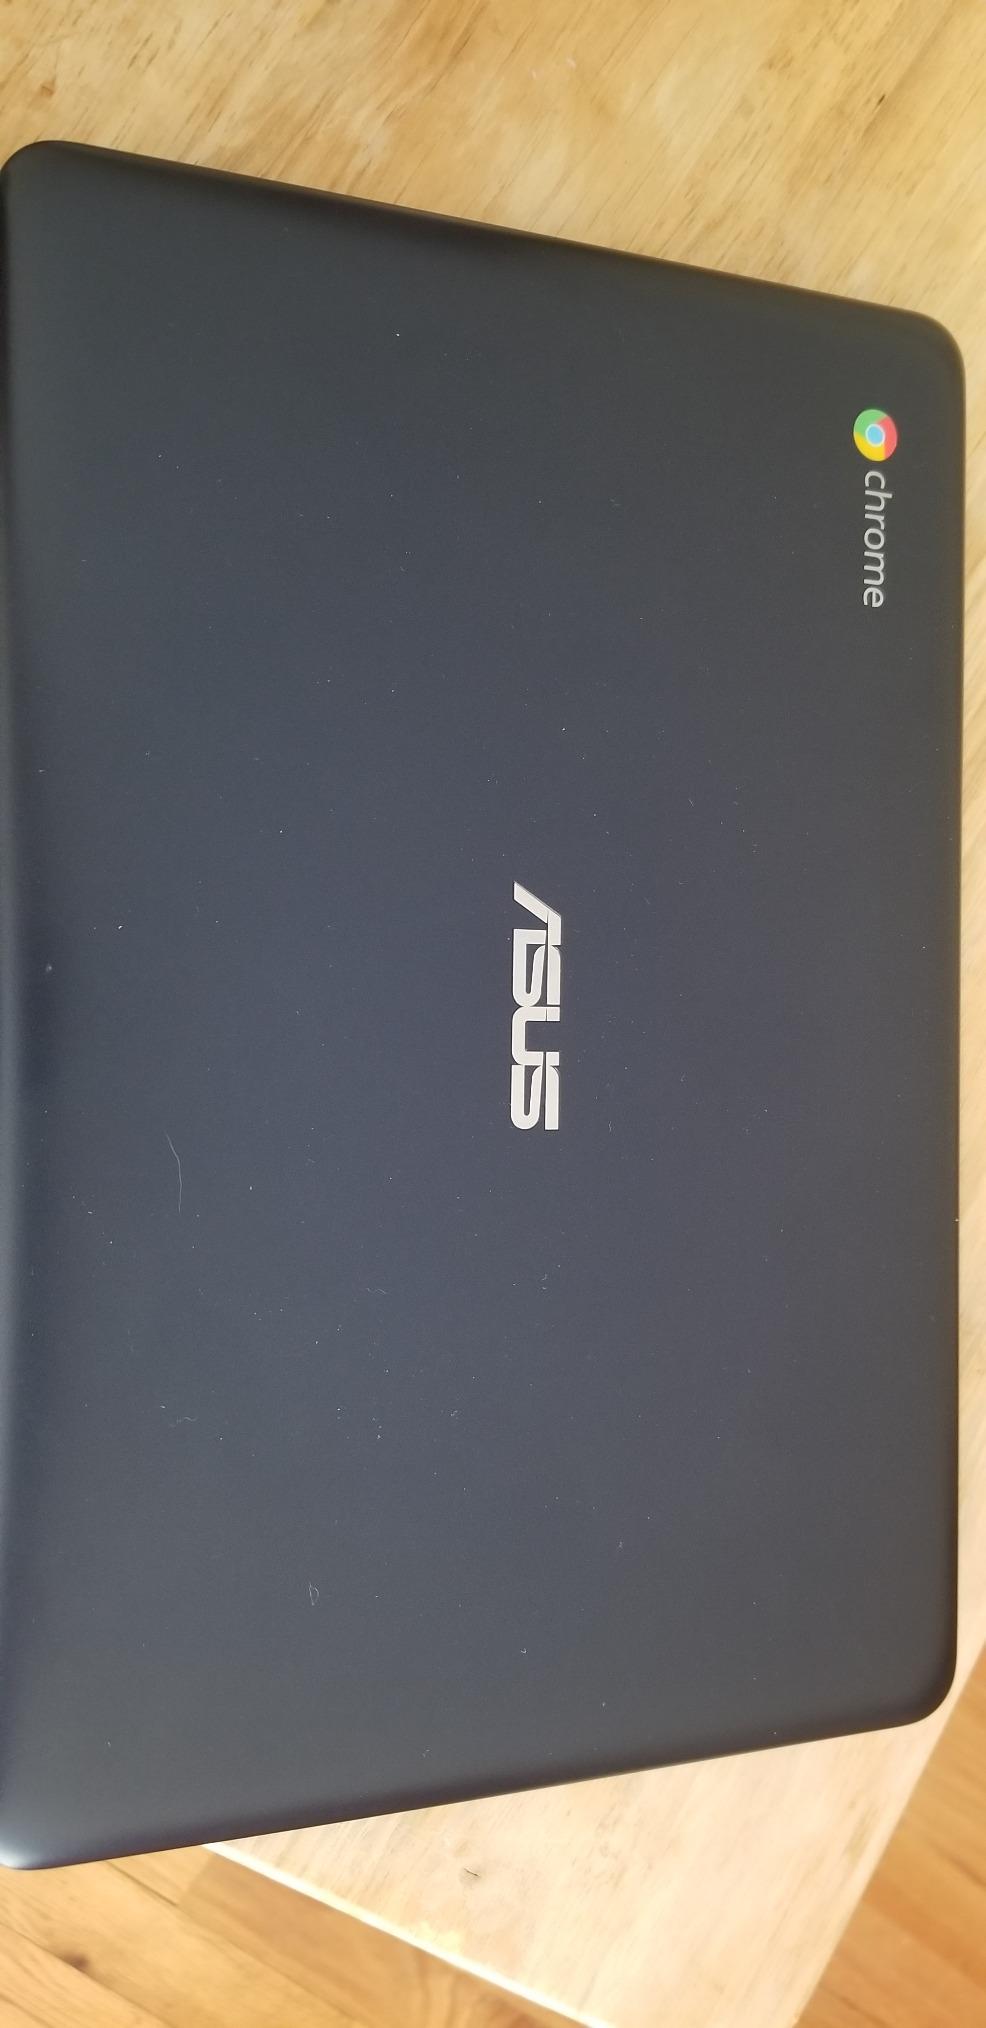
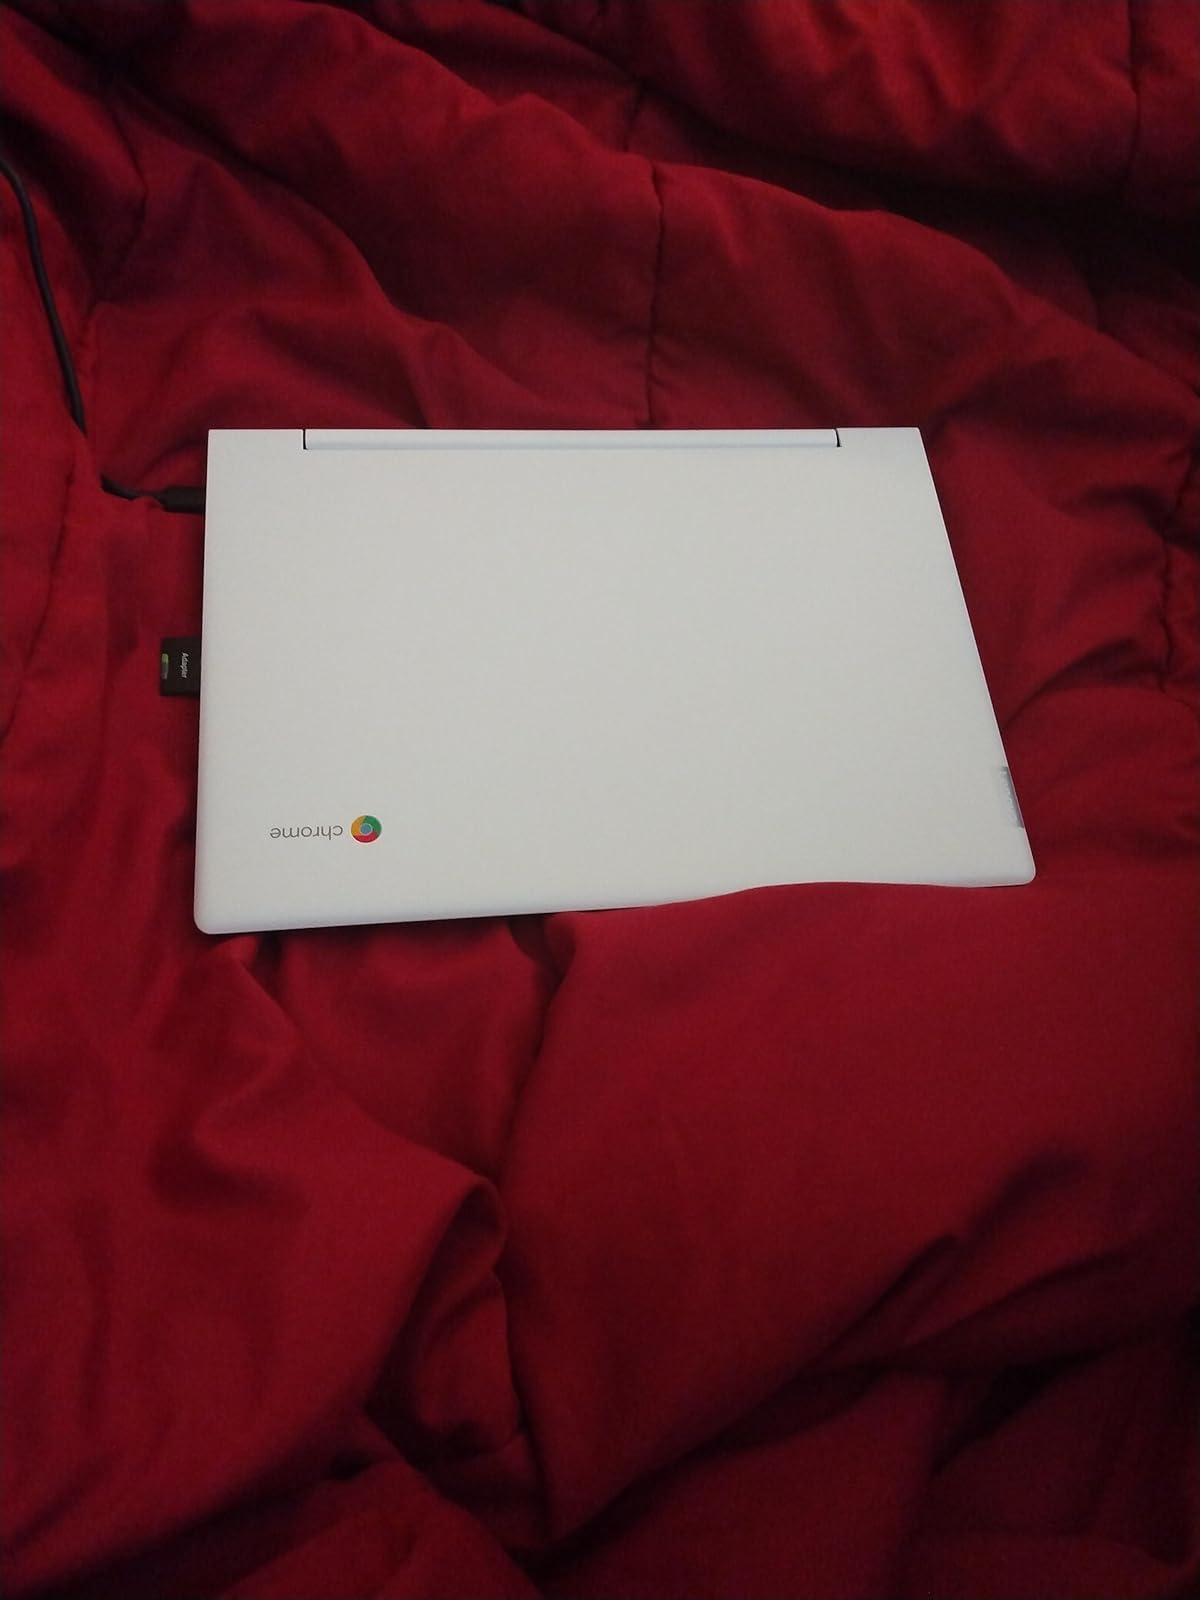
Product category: laptop
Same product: no